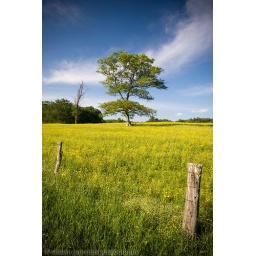
A lone tree in a field of buttercups on the Blue Ridge Parkway - MP292.